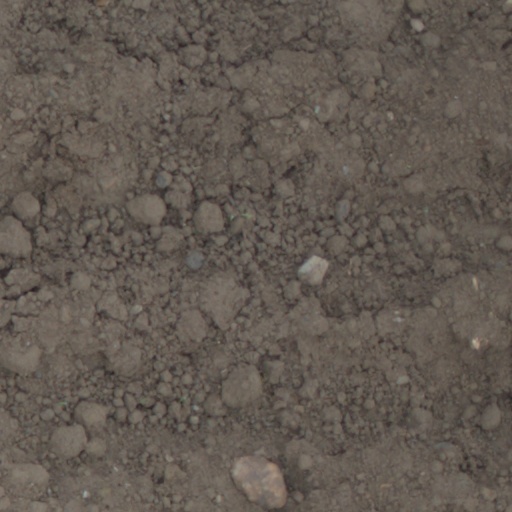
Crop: wheat